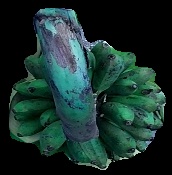
Variety: rasbale
Grade: grade3